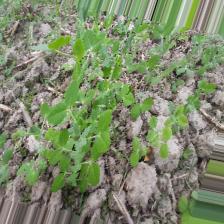
Label: Normal